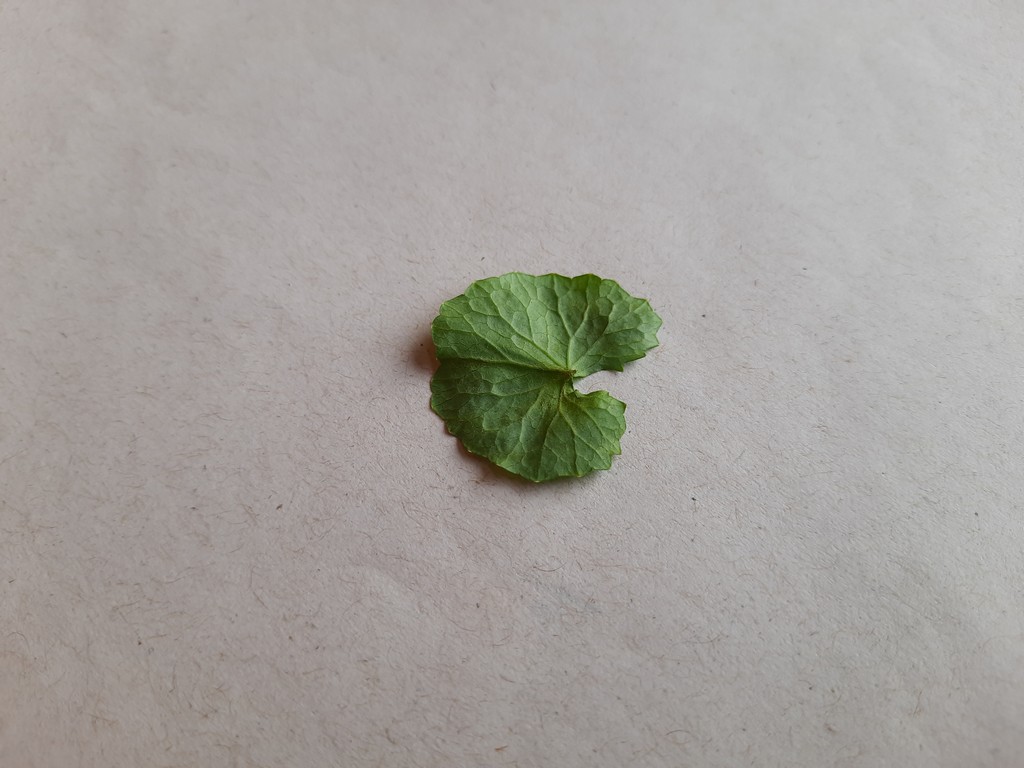
Label: Healthy